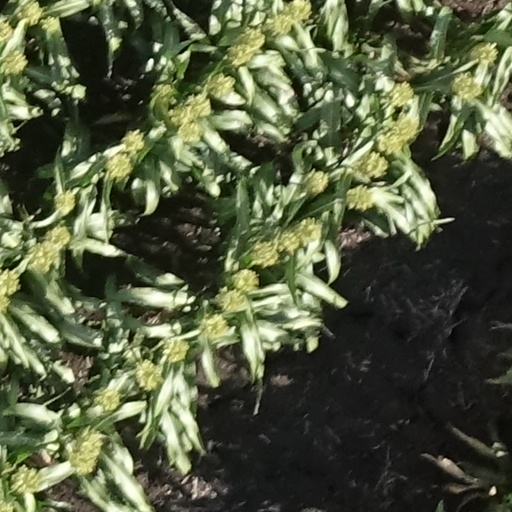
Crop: sorghum